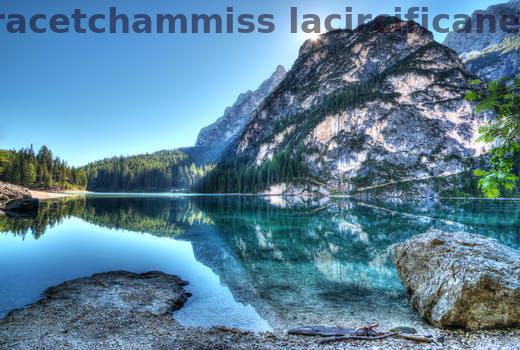
Label: Watermark